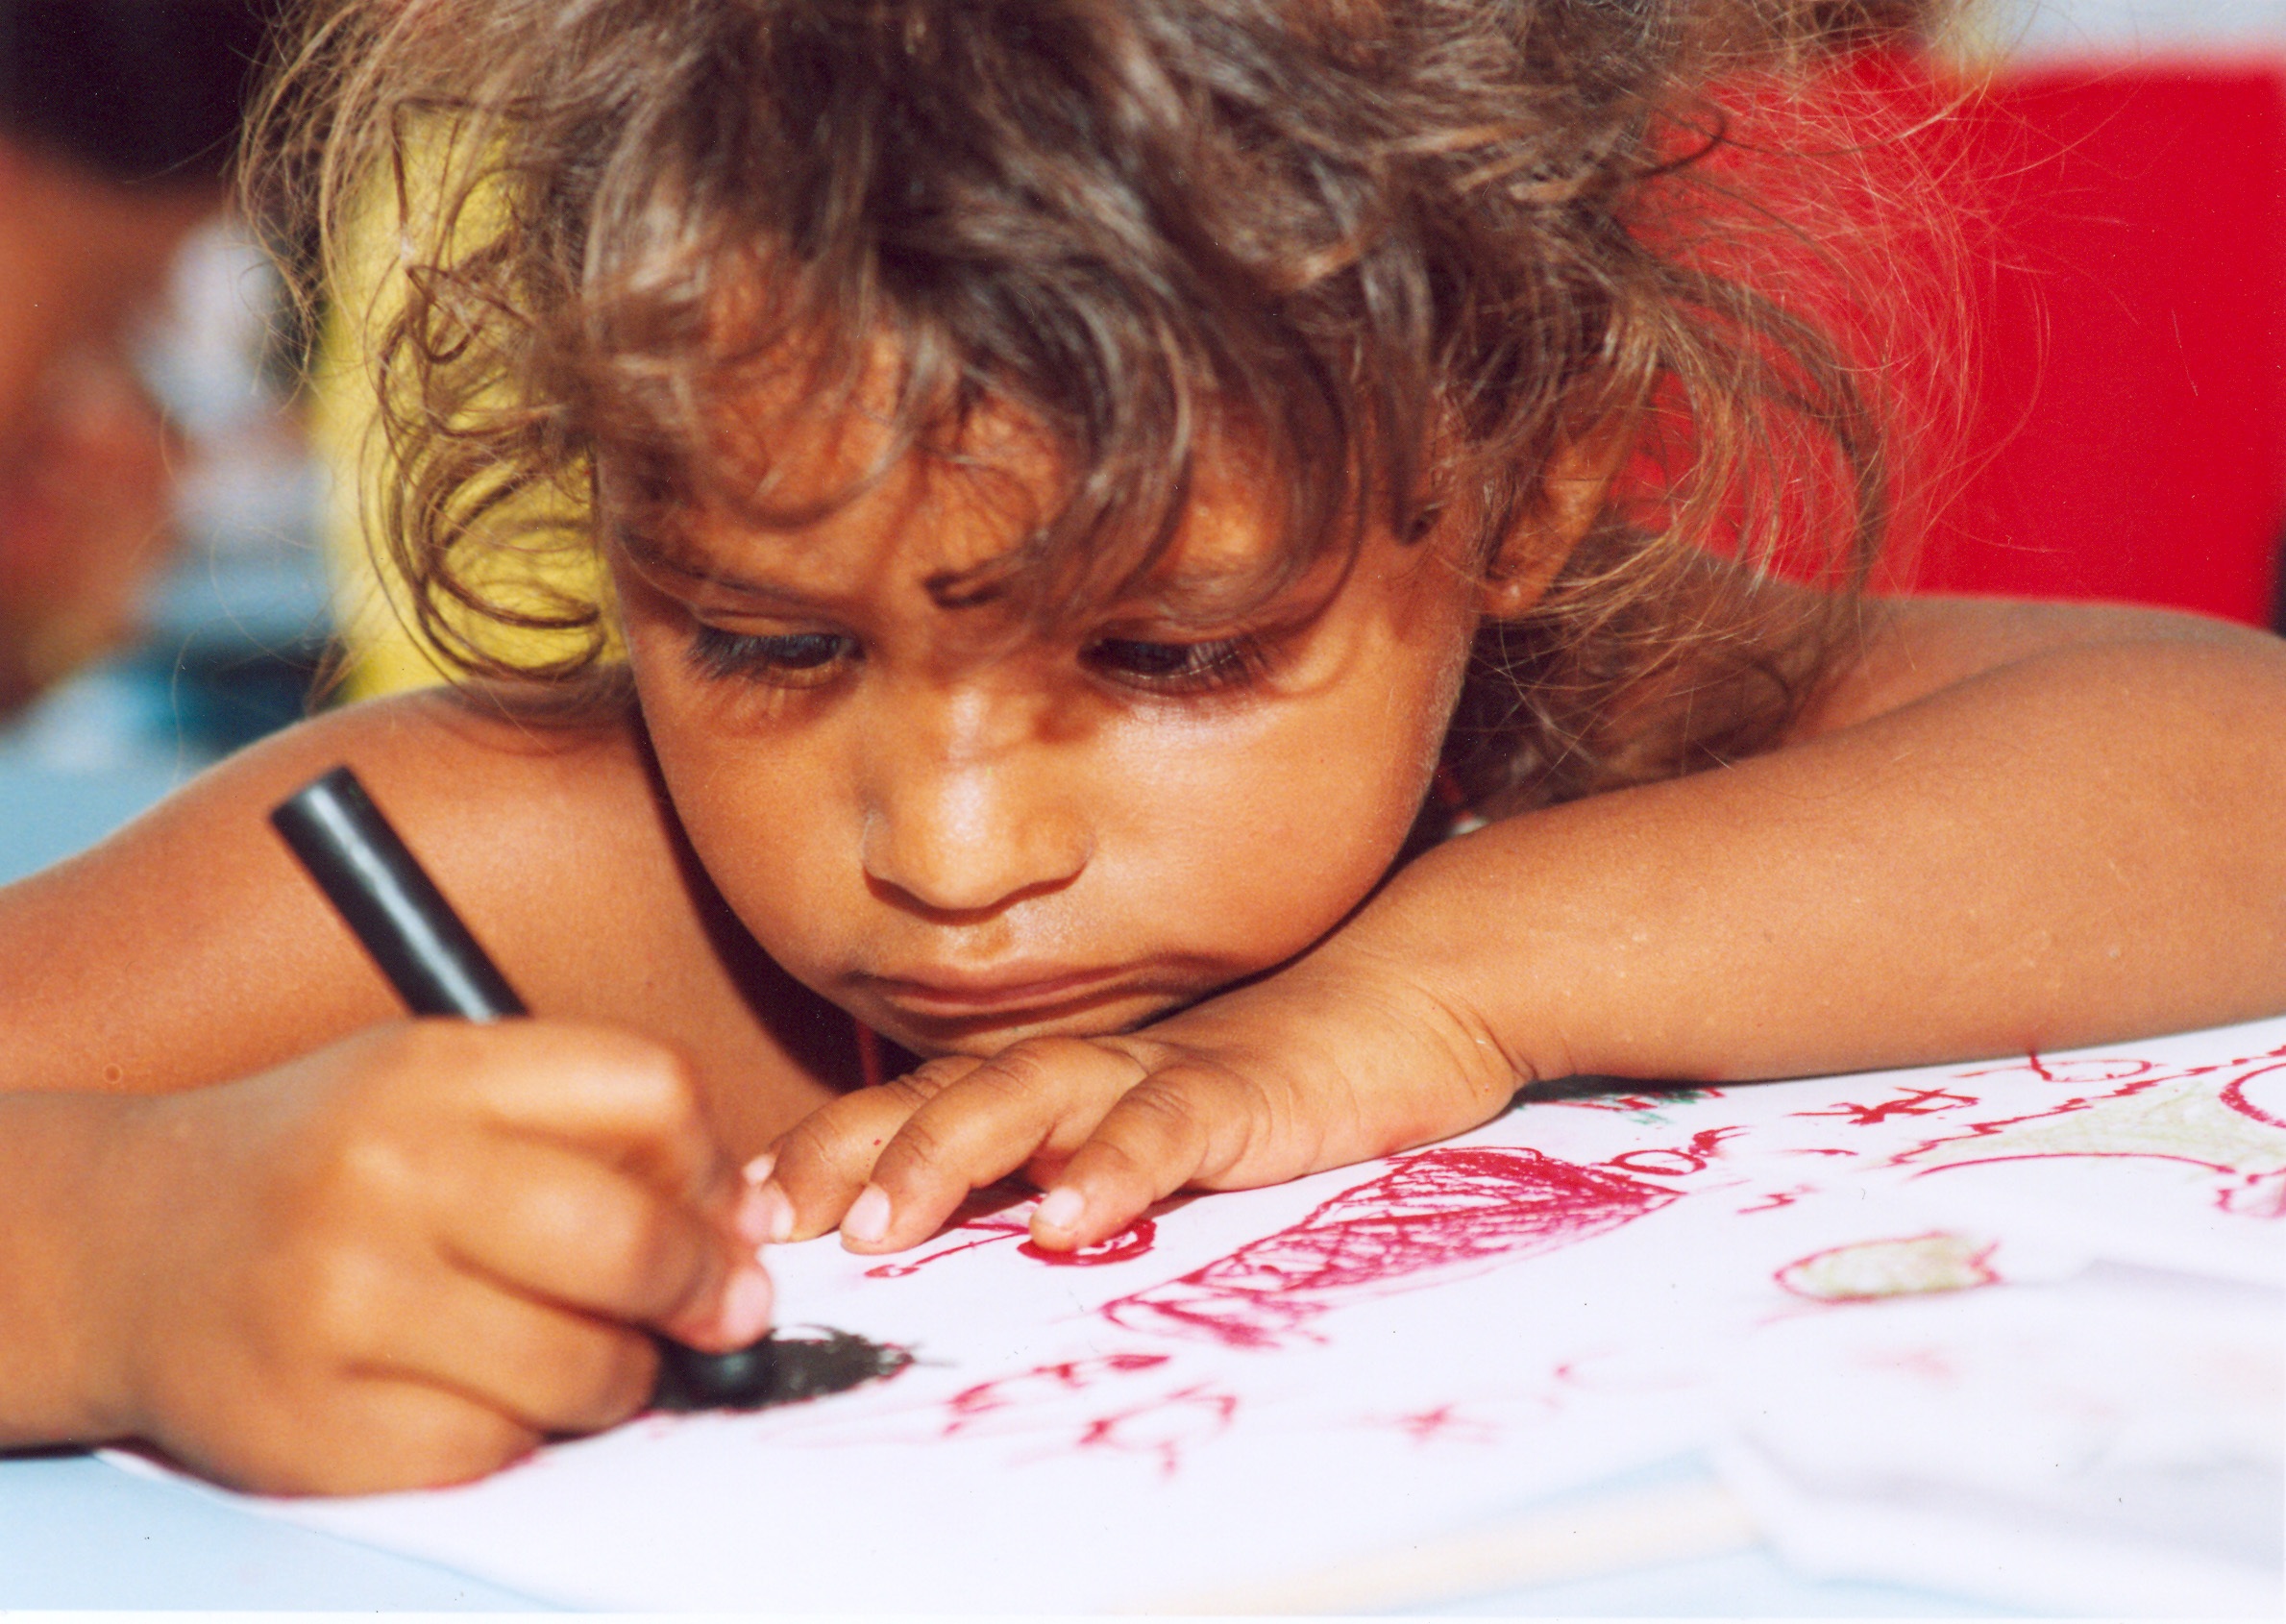
hand, person, girl, play, alone, child, paper, facial expression, childhood, hairstyle, mouth, crayon, sad, face, homeless, children, drawing, toddler, brazil, draw, emotion, brazilian, unhappy, poor, interaction, poor children, human action, studing